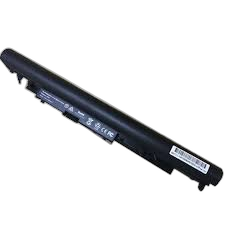
Waste category: battery